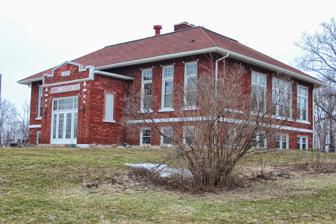
Building: Cadiz Township Joint District No. 2 School
Country: United States of America
Year built: 1921
United States historic place Cadiz Township Joint District No. 2 School U.S. National Register of Historic Places Cadiz Township Joint District No. 2 School building Location 214 School St., Browntown, Wisconsin Coordinates 42°34′34″N 89°47′24″W / 42.57611°N 89.79000°W / 42.57611; -89.79000 ( Cadiz Township Joint District No. 2 School ) Area 2 acres (0.81 ha) Built 1921 ( 1921 ) Architectural style Craftsman NRHP reference No. 96000419 Added to NRHP April 12, 1996 The Cadiz Township Joint District No. 2 School building is a former school at 214 School Street in Browntown, Wisconsin . History The school was built in 1921 to replace the district's 1884 school building, which was condemned by the state the previous year; under Wisconsin law at the time, state school inspectors had the authority to close school buildings they deemed "unsanitary or unsafe". The new building was constructed to the standards of a State Graded school, which included multiple classrooms, library space, and facilities for vocational and domestic education. Schools with two classrooms, such as the Cadiz Township school, were classified as Second Class State Graded schools, which those with three or more classrooms were marked as First Class. It was one of only two State Graded schools built in rural Green County prior to 1950; despite the state's efforts, one-room schoolhouses vastly outnumbered multi-room Graded schools in rural areas statewide. The school became part of Monroe 's school district in 1961 and absorbed several rural schools in a wave of school consolidation; it closed amid declining enrollment in 1983. The building was added to the State Register of Historic Places in 1995 and to the National Register of Historic Places the following year. It currently serves as a private residence. References